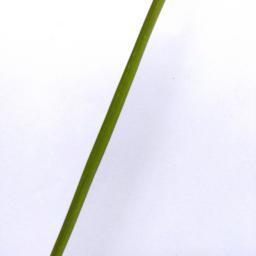
Label: Rice___Healthy